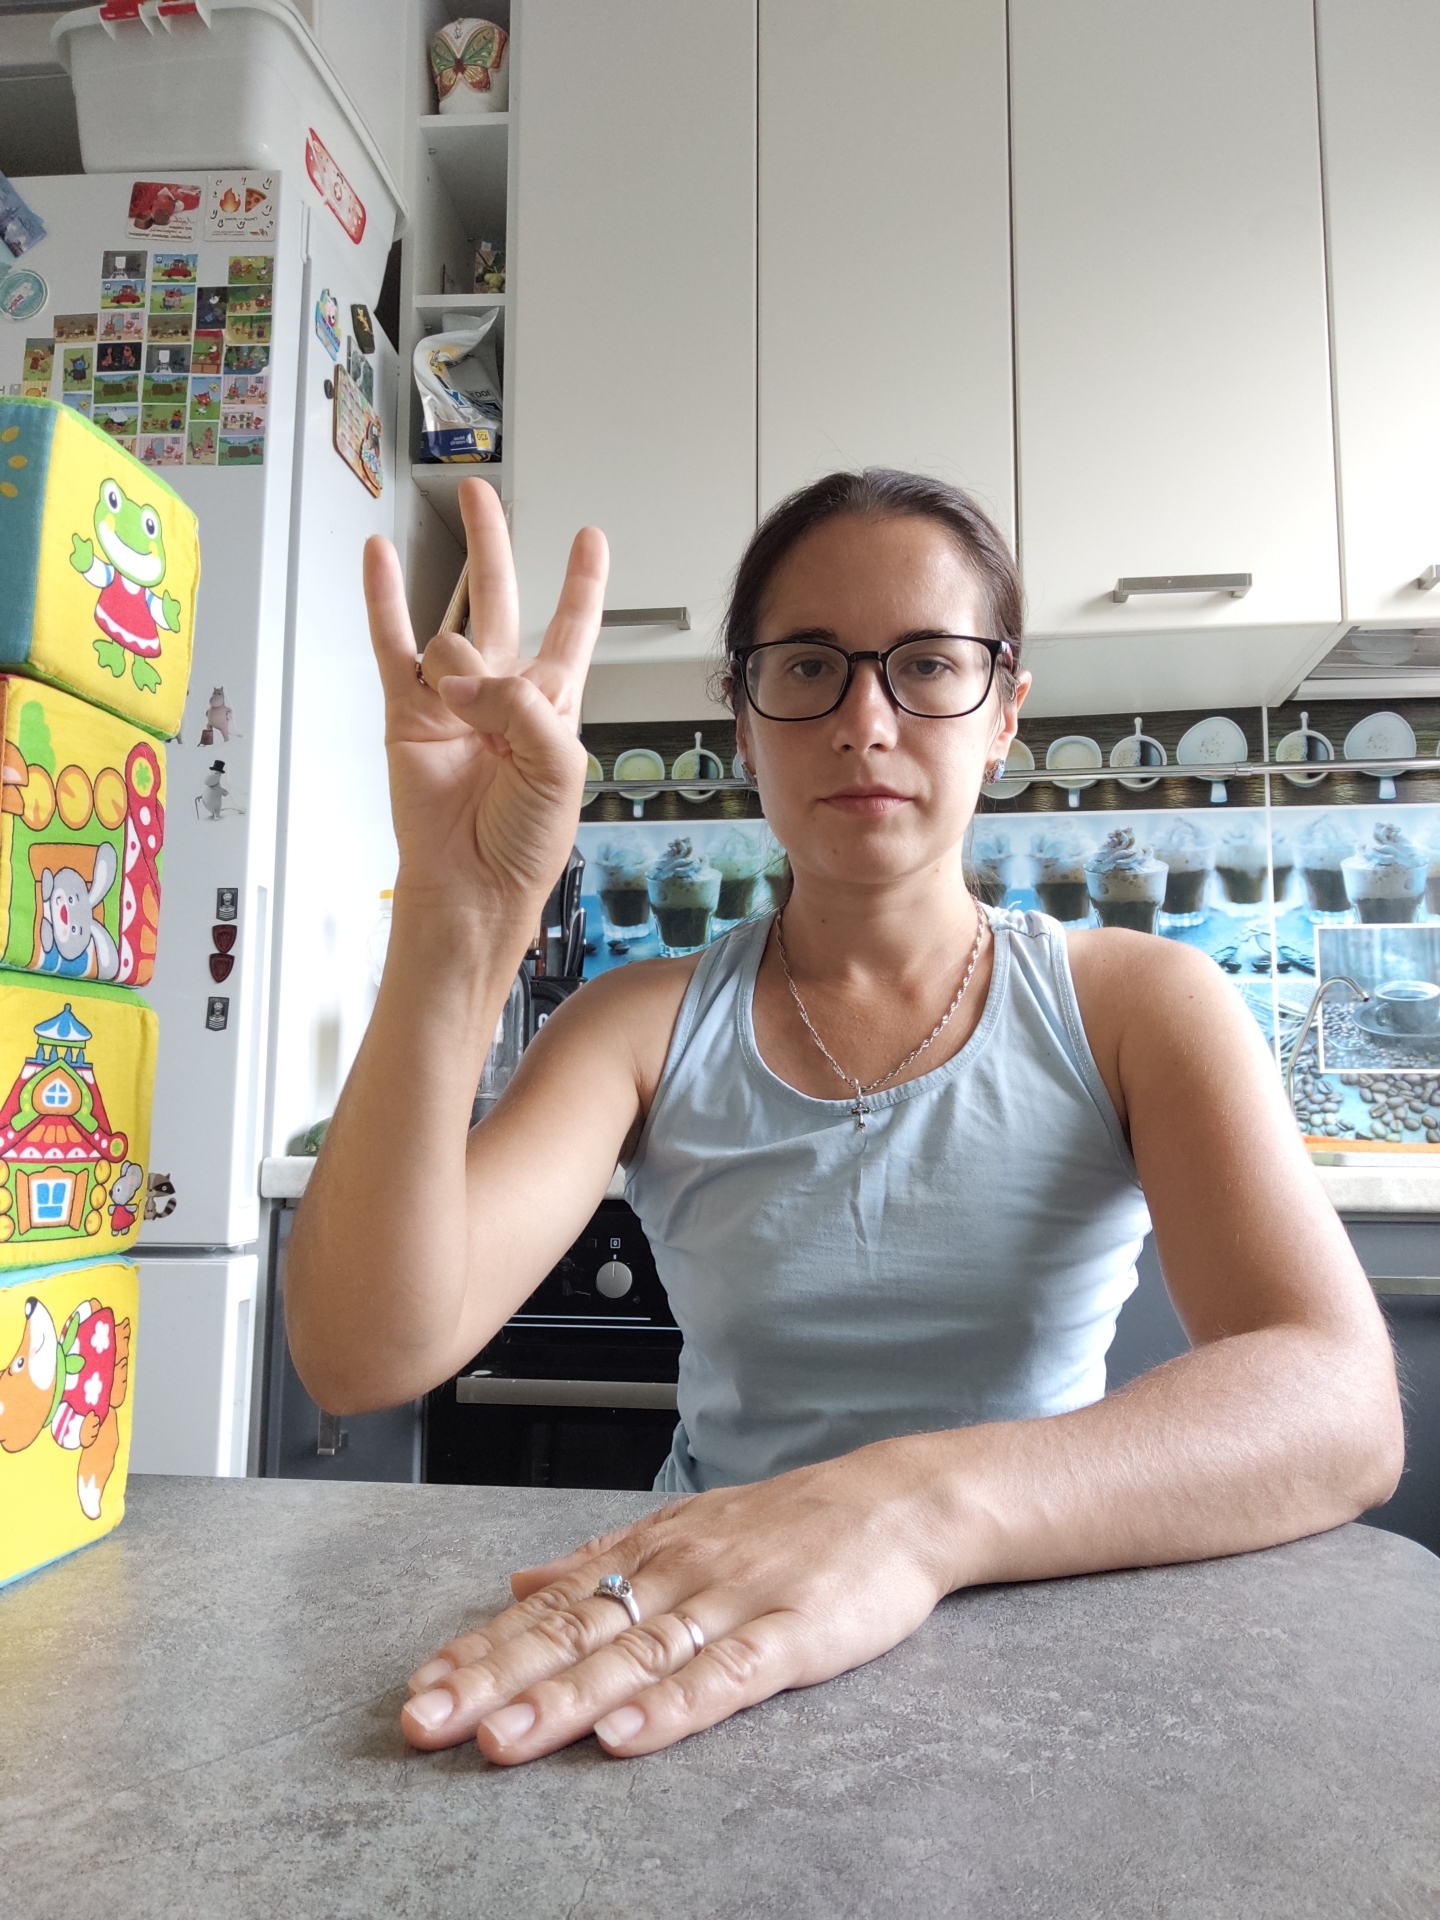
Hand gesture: three3